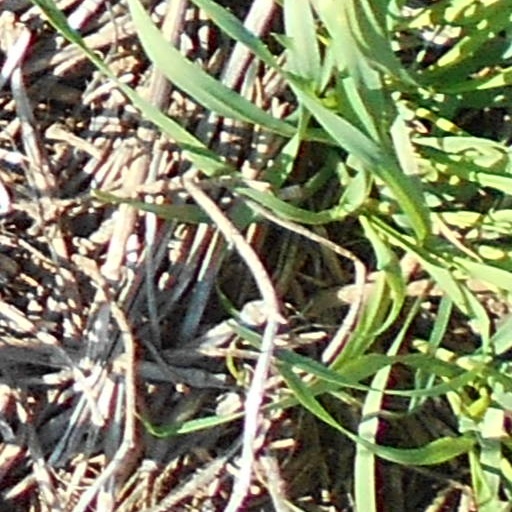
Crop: wheat